Devonte' Graham

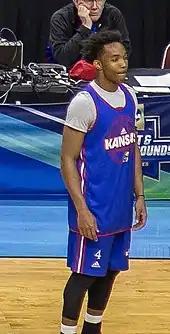
Graham at Kansas.

After scoring a then career-high 27 points on 8-of-13 shooting against Oklahoma, Graham was named Big 12 Player of the Week for the week of February 14, 2016. At the conclusion of the regular season, Graham was named to the Big 12 All-Defensive Team. He was named MVP of the 2016 Big 12 men's basketball tournament after scoring 27 points against West Virginia in the championship game. As a sophomore in the 2015–16 season, Graham averaged 11.3 points per game while shooting 46 percent overall and 44 percent from 3 point territory.